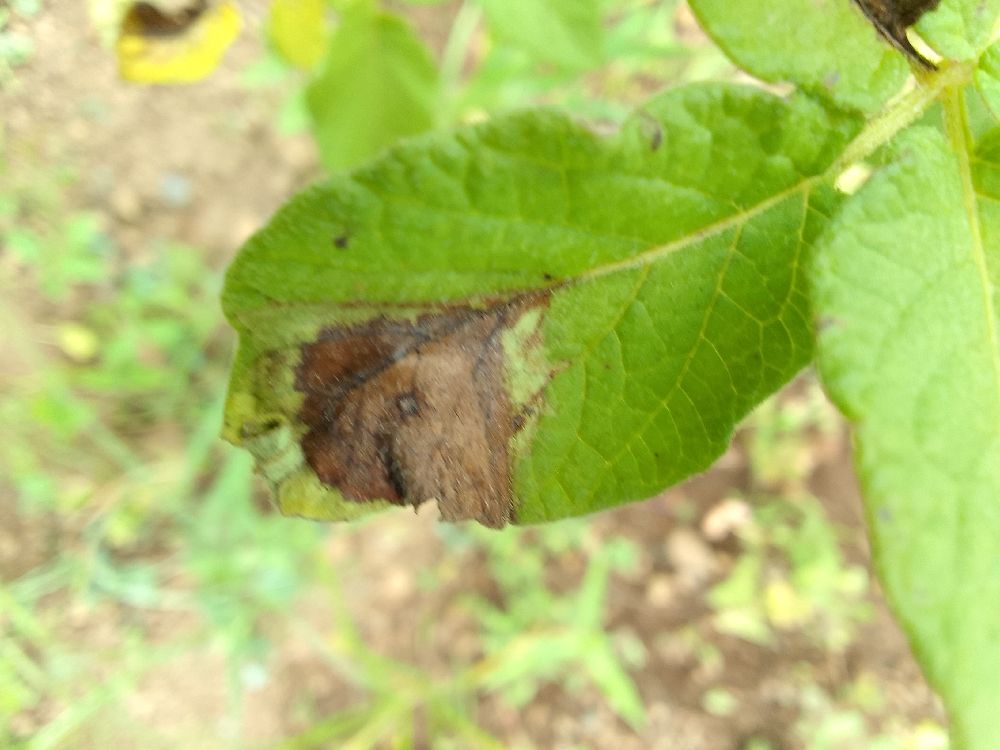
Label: Late blight